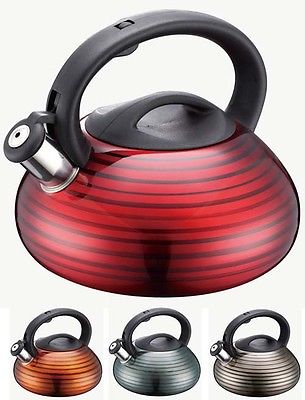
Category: kettle